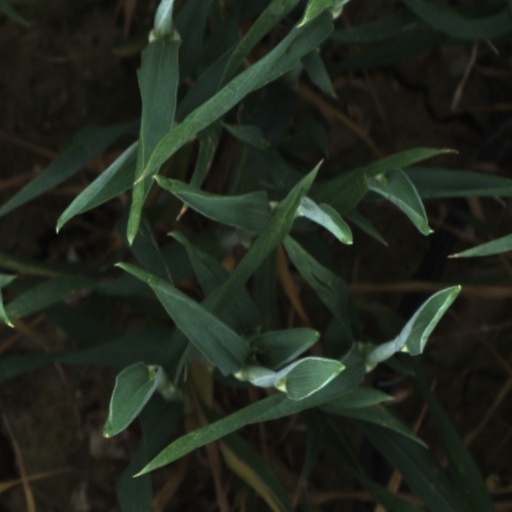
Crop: wheat